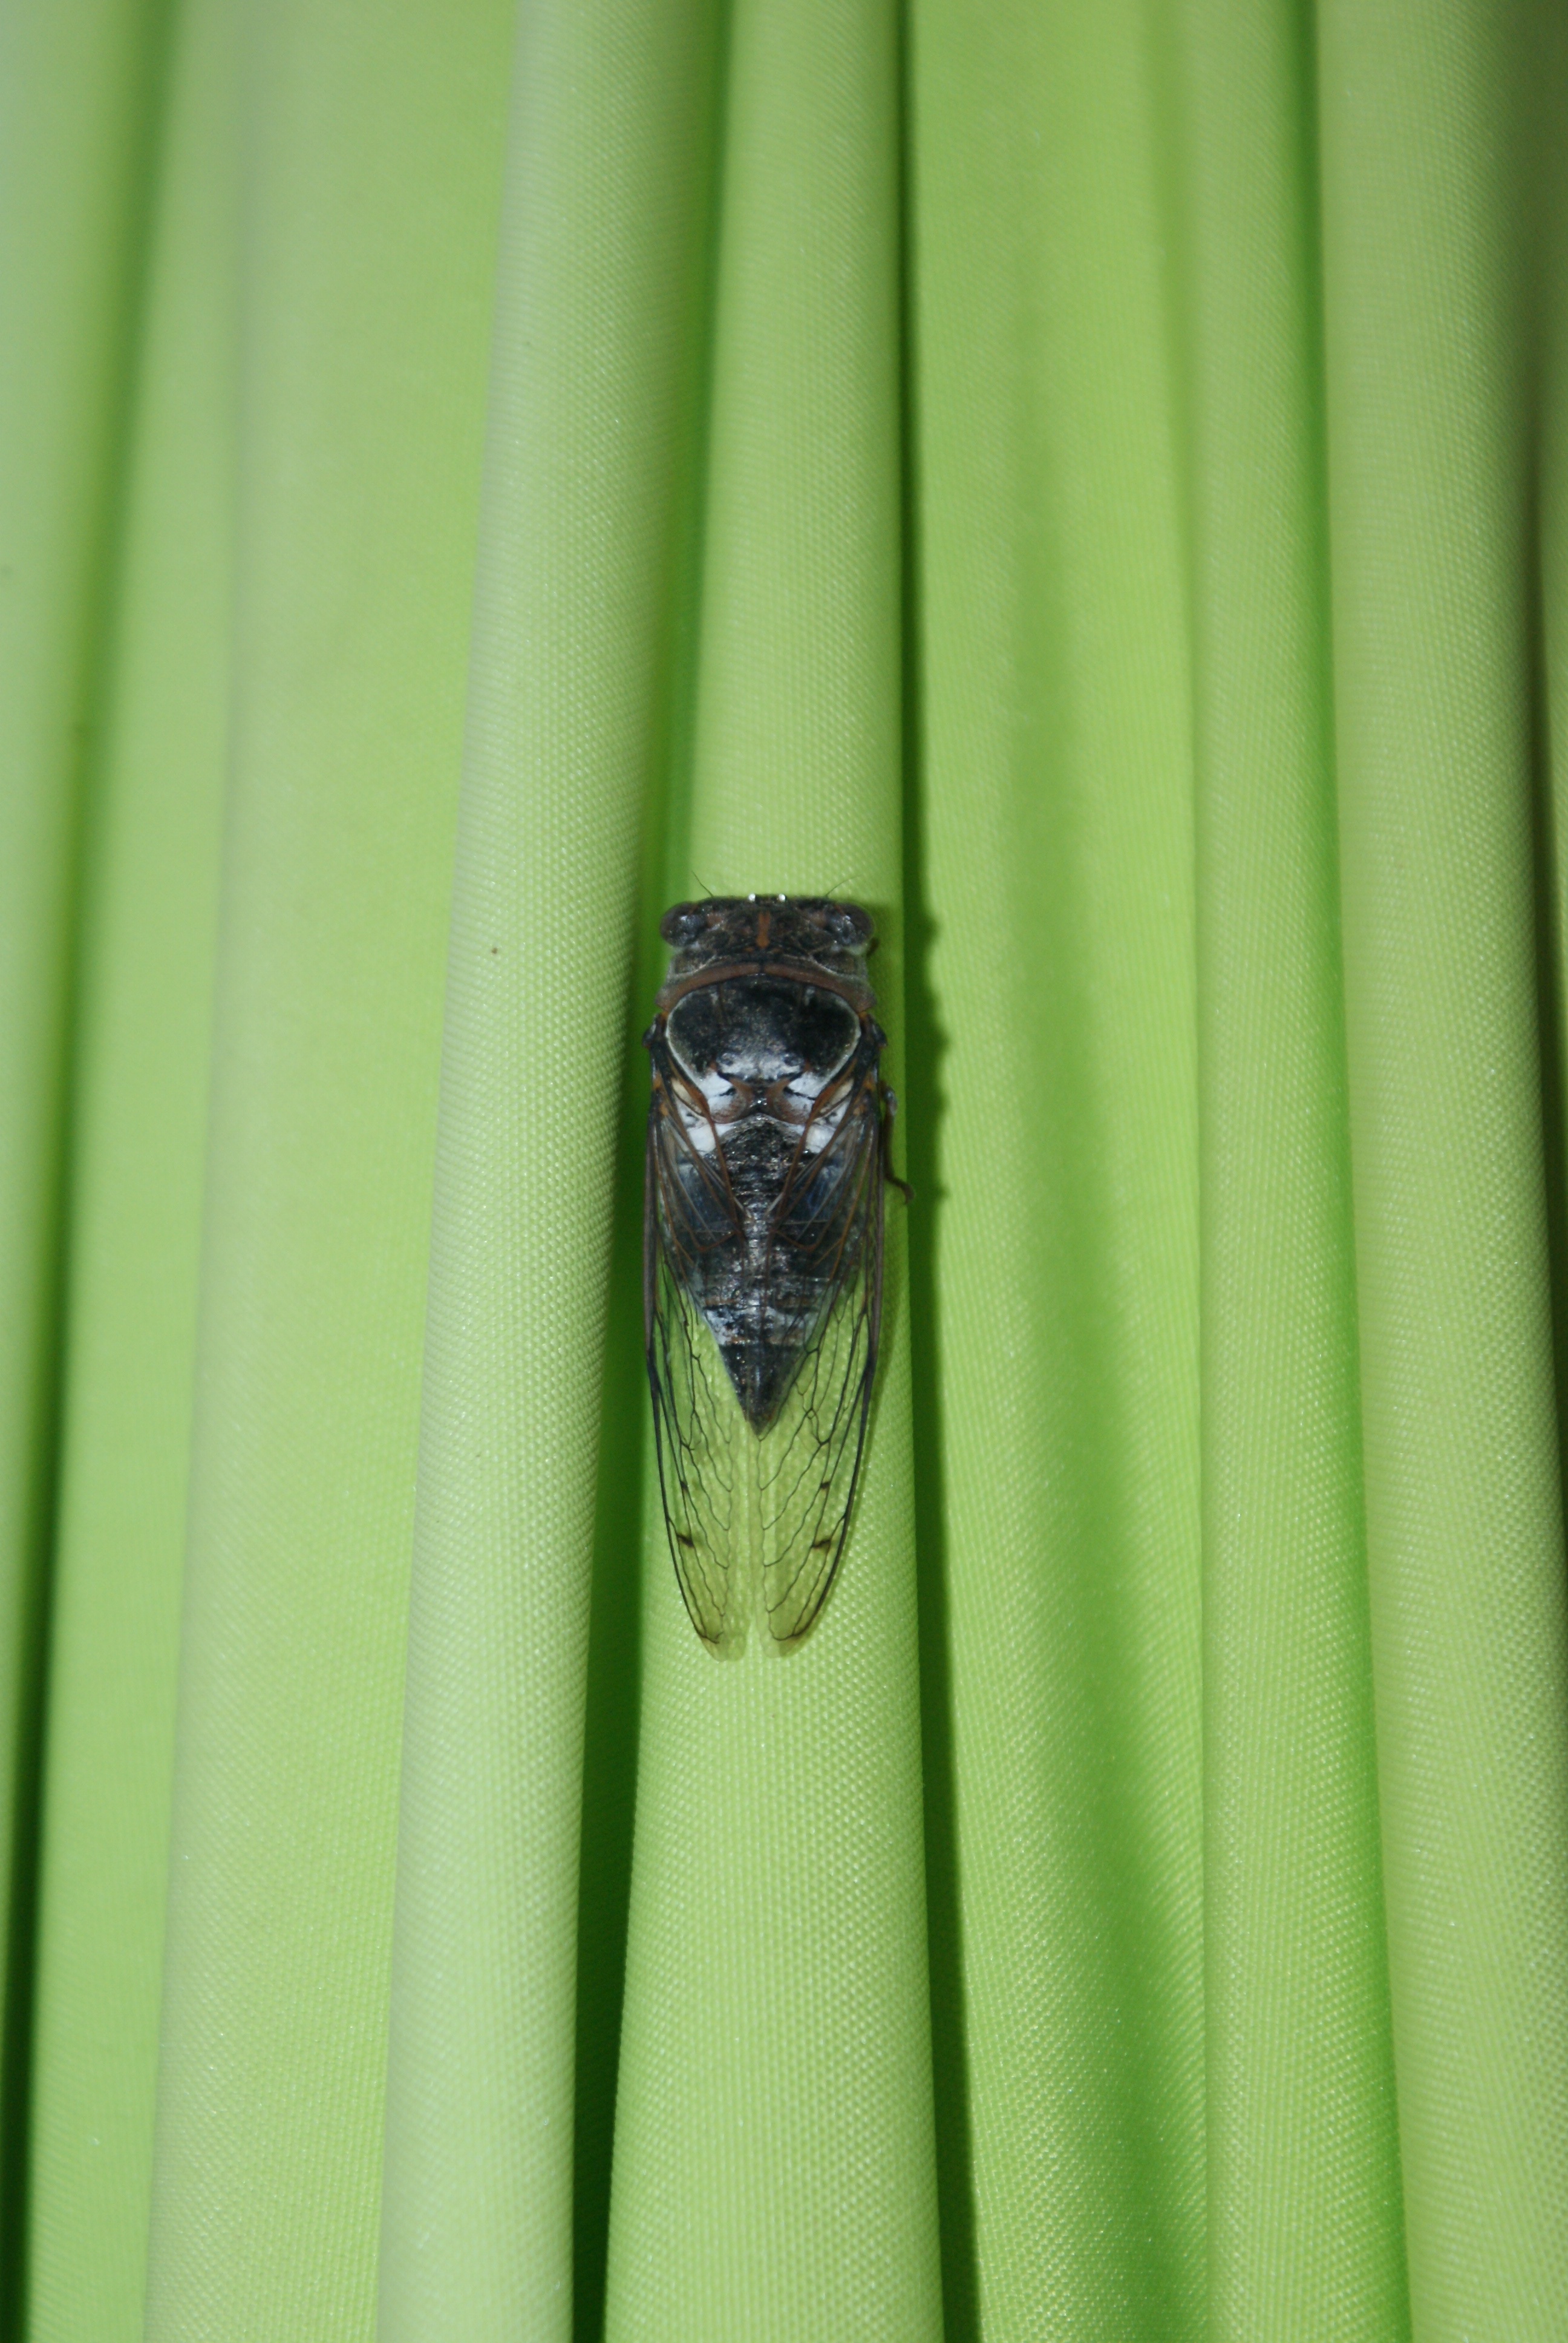
leaf, evening, green, insect, fauna, invertebrate, close up, parasol, macro photography, cicada, toulon, plant stem